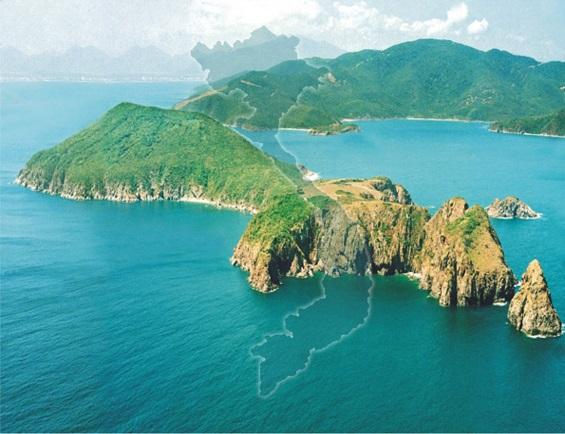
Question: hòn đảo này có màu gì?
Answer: có màu xanh dương